Castro (surname)

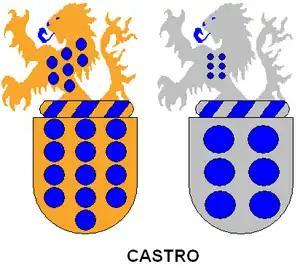
Castro family coat of arms (Portugal).

Castro is a Portuguese and Galician surname popular in Spanish and Portuguese speaking countries, coming from Latin "castrum", meaning a castle or fortress. Its English equivalent is Chester.